Can't Hold Us Down

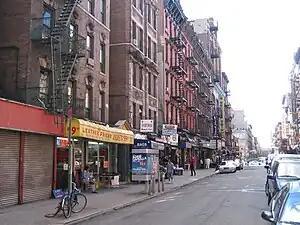
The music video for the song was inspired by Lower East Side, Manhattan, in the 1980s.

The music video for "Can't Hold Us Down" was directed by David LaChapelle, who previously directed the music video for "Stripped"s lead single "Dirrty" in 2002. It was filmed in a Los Angeles soundstage that depicted a 1980s Lower East Side neighborhood in Manhattan, New York City. LaChapelle described the concept of the video as his "ode to the '80s". In the video, Aguilera wears a pink midriff shirt matching a sleeveless sports jacket and pair of shorts, a purple baseball cap embroidered with the words "Lady C", and white long socks. She is seen with dyed black hair and gold earrings.